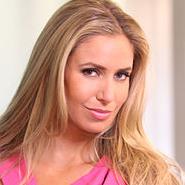
Age: 30